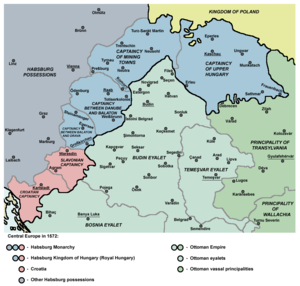
Le pachalik de Budin ou eyalet de Budin était la principale province de la Hongrie ottomane. Sa capitale était Buda.
La Hongrie est une république constitutionnelle unitaire située en Europe centrale. Elle a pour capitale Budapest, pour langue officielle le hongrois et pour monnaie le forint. Son drapeau est constitué de trois bandes horizontales, rouge, blanche et verte et son hymne national est le Himnusz. D'une superficie de 93 030 km², elle s'étend sur 250 km du nord au sud et 524 km d'est en ouest. Elle a 2 009 km de frontières avec l'Autriche à l'ouest, la Slovénie et la Croatie au sud-ouest, la Serbie au sud, la Roumanie au sud-est, l'Ukraine au nord-est et la Slovaquie au nord.
La Haute-Hongrie est la forme française du nom hongrois Felvidék donné à la région majoritairement peuplée de Slovaques dans la partie nord de l'ancien royaume de Hongrie, correspondant en grande partie à la Slovaquie d'aujourd'hui. Cette région porta aussi le nom Felső-Magyarország.
Le terme de Hongrie royale désigne la partie occidentale de la Hongrie médiévale, qui reconnaît l'autorité des Habsbourg. Il est employé par opposition à la Hongrie ottomane et à la Hongrie orientale, pour la période allant de la chute du royaume de Hongrie après la bataille de Mohács le 29 août 1526 jusqu'à la réunification du royaume après la défaite des Ottomans et la signature du traité de Passarowitz le 21 juillet 1718.